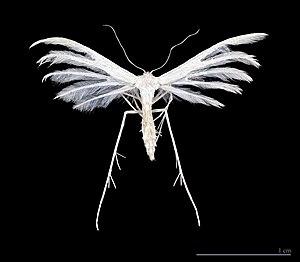
Ptérophore blanc ♂ - Face dorsale Localité:Lasparets, Sainte-Croix-Volvestre, Ariège, France Basa Sunda: Pterophorus pentadactyla ♂ - Sisi dorsal Wewengkon: Lasparets, Sainte-Croix-Volvestre, Ariège, Prancis Museum of Toulouseنام محلیMuséum de Toulouseمکانتولوز, فرانسهمختصات43°